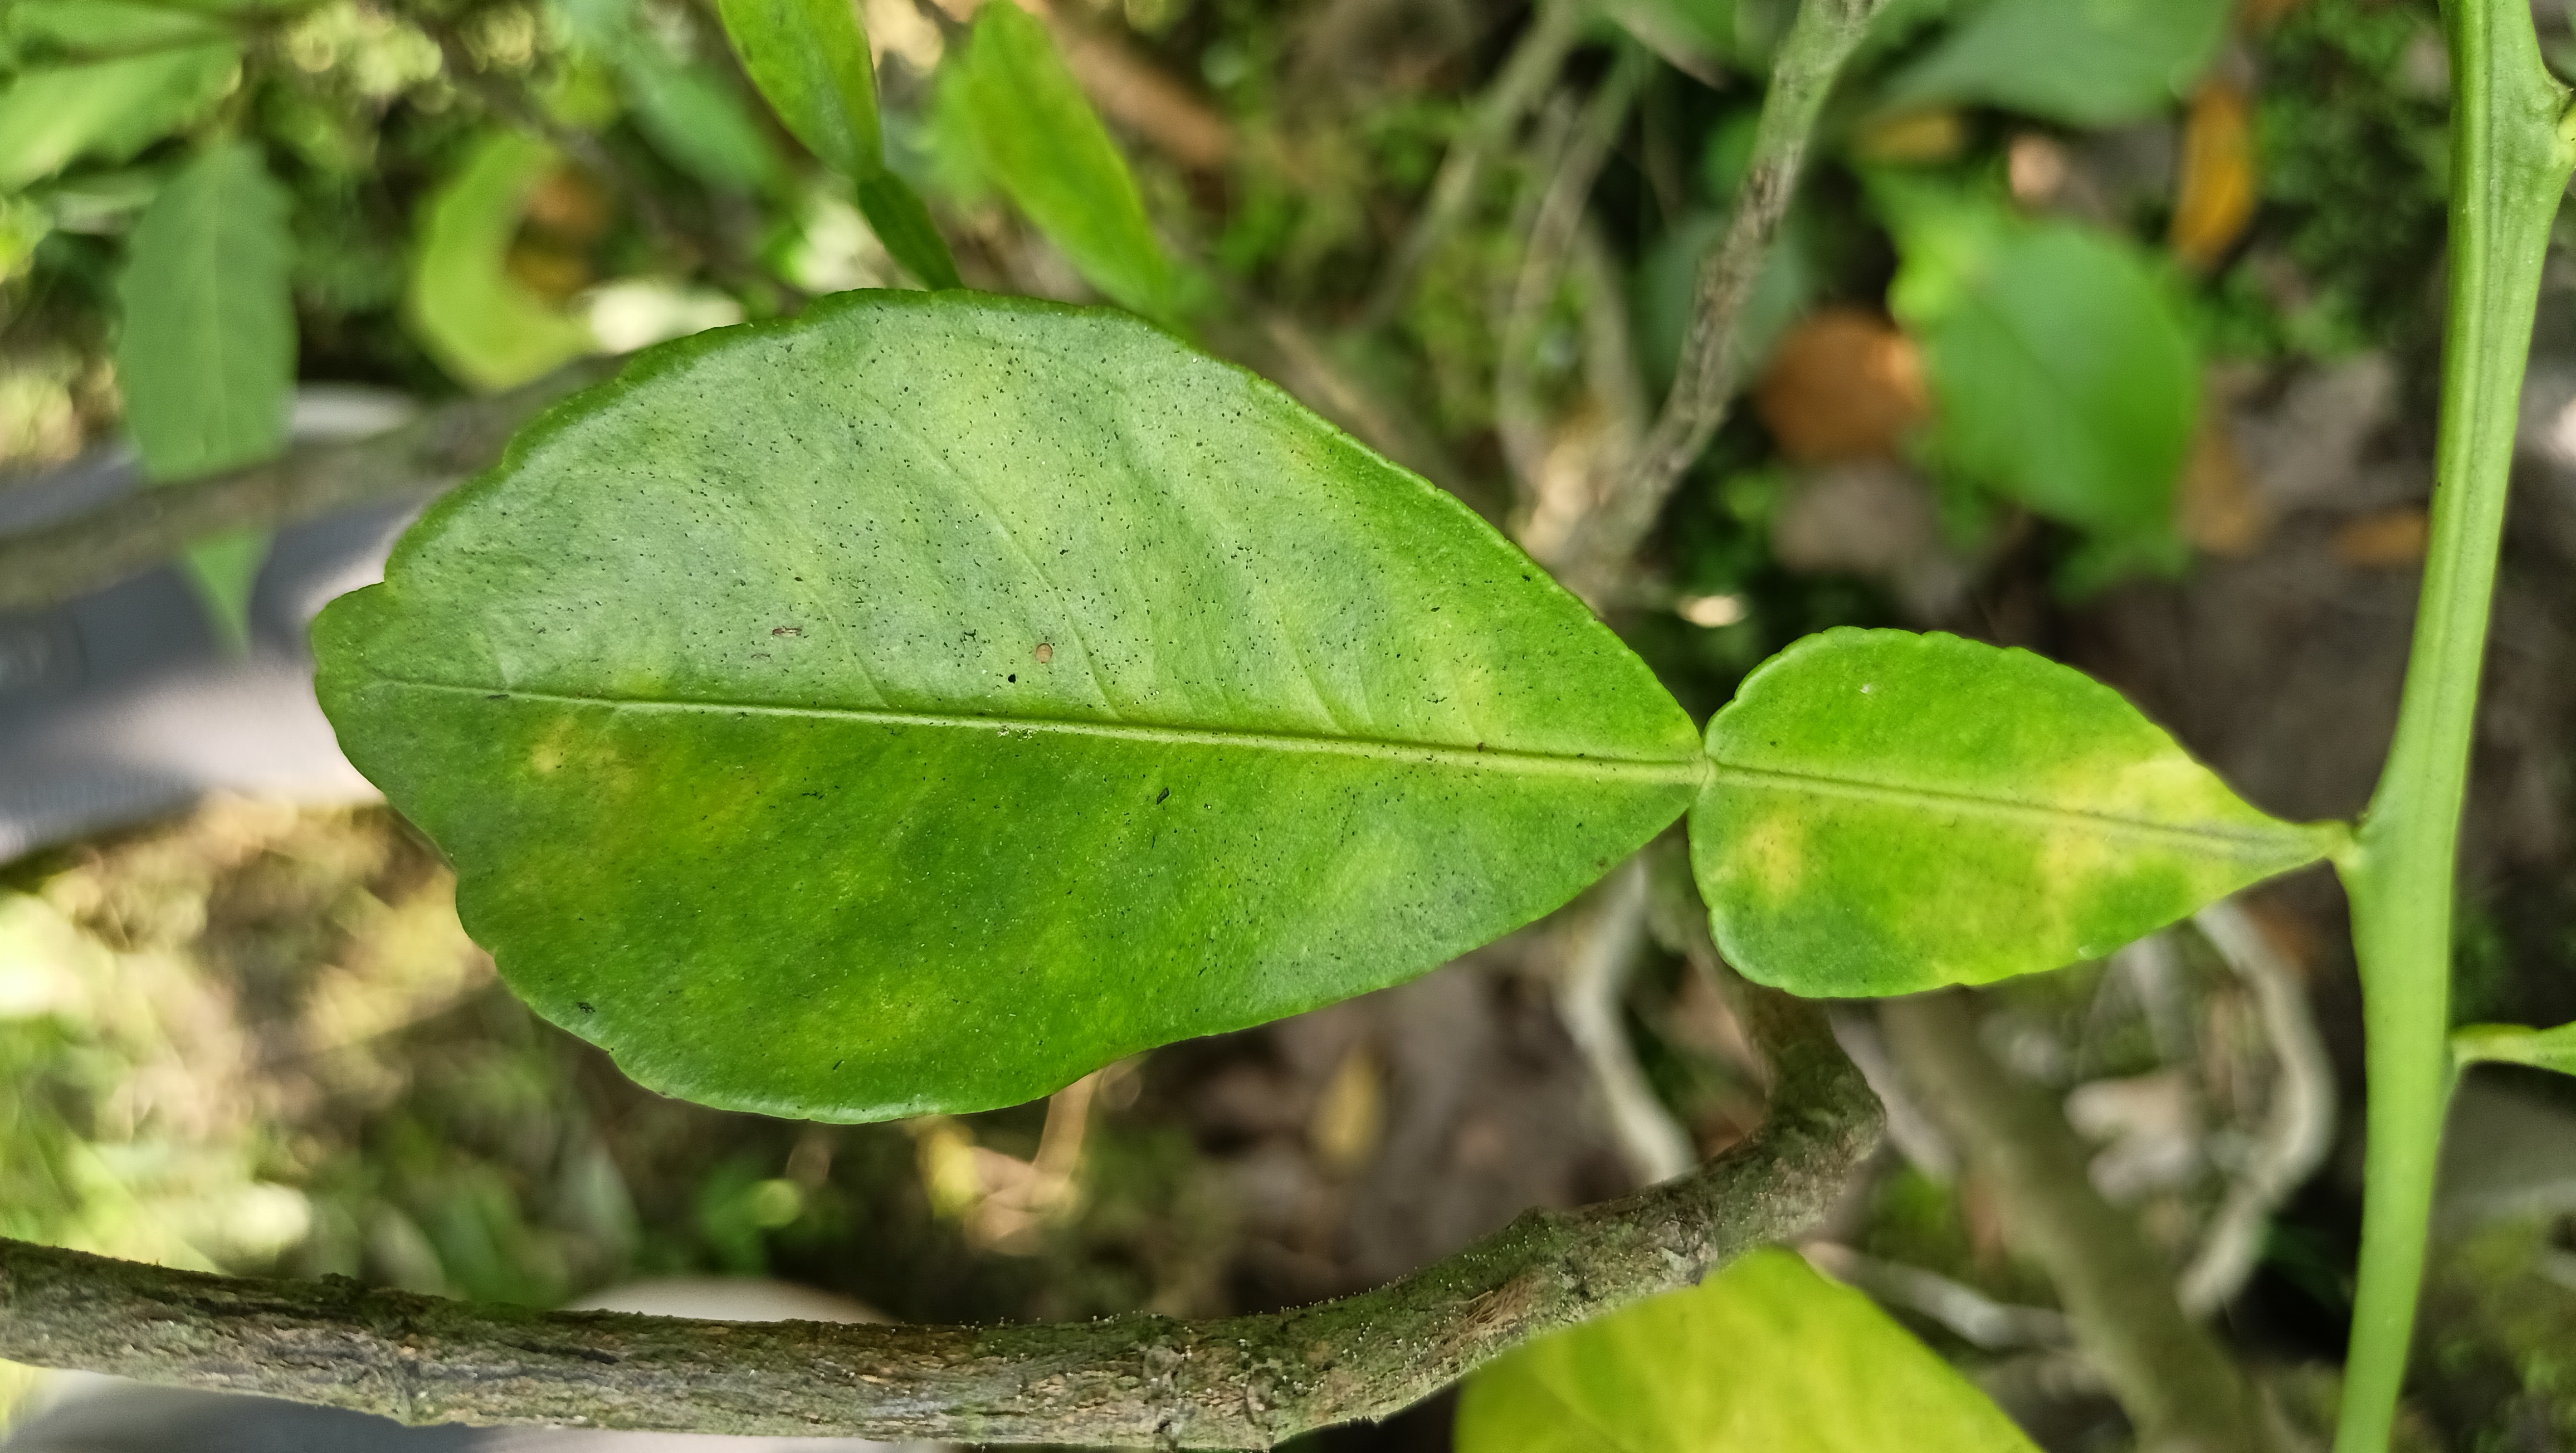
Mandarin leaf variety: Nagpuri